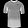
Label: T - shirt / top